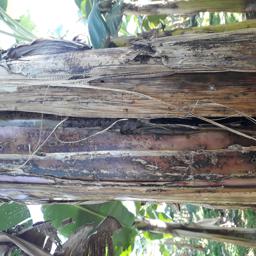
Label: PSEUDOSTEM WEEVIL